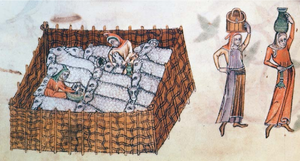
La révolte des paysans fut un important soulèvement populaire ayant eu lieu en Angleterre en 1381. La révolte fut causée par plusieurs facteurs dont les tensions économiques et sociales provoquées par la peste noire dans les années 1340, les taxes élevées nécessaires au financement de la guerre de Cent Ans contre la France et l'instabilité du pouvoir politique à Londres. L'événement déclencheur fut l'intervention de John Brampton dont les tentatives pour collecter l'impôt par tête dans la ville de Brentwood dans l'Essex le 30 mai 1381 se terminèrent par de violents affrontements qui se multiplièrent dans tout le Sud-Est de l'Angleterre. Une grande partie de la société rurale dont de nombreux artisans et représentants locaux se souleva pour exiger une réduction des taxes, la fin du servage et la démission des principaux conseillers du roi.